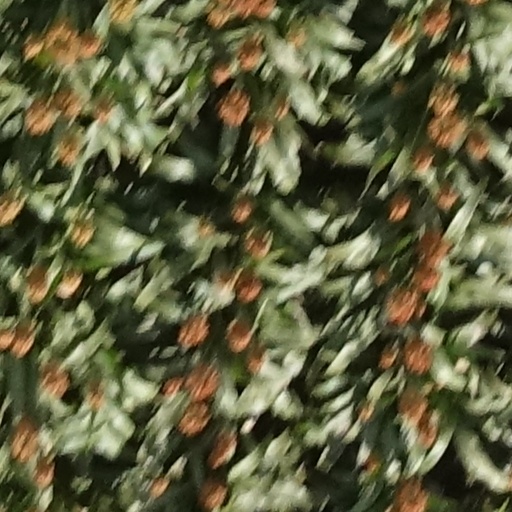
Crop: sorghum